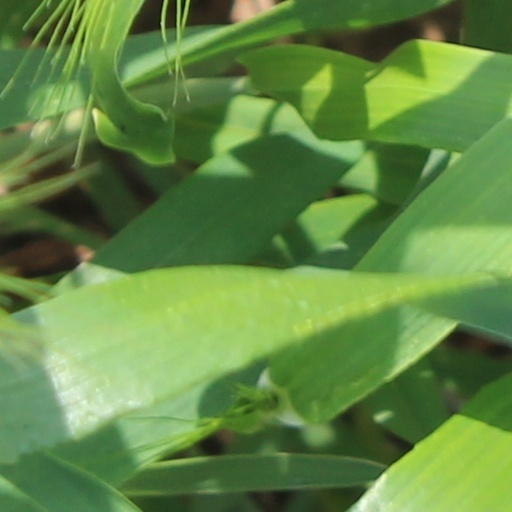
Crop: wheat